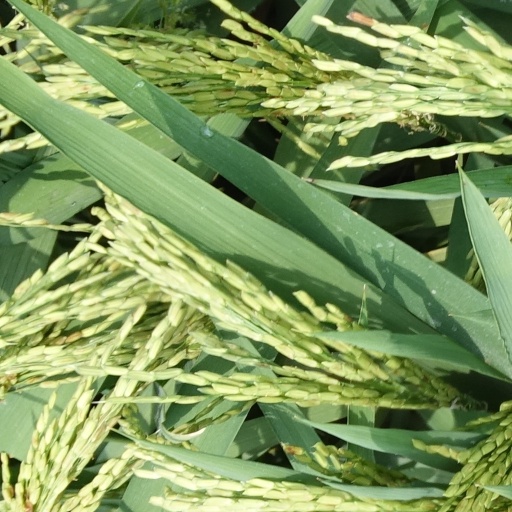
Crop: rice